Charles Schagrin Building

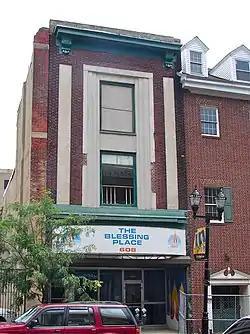
Charles Schagrin Building, June 2011

Charles Schagrin Building is a historic commercial building located in Wilmington, New Castle County, Delaware. It was built in the first quarter of the 19th century, with a new facade added in 1918, and modified again in 1948. It is a three-story, single bay commercial building with a rectangular plan built of wall bearing brick construction. The building features a recessed display window, vertical black granite strips on both sides of the building, a stuccoed sign framed by horizontal copper bands, a large single-light central window with a stepped concrete window frame, and is in the Art Deco style.